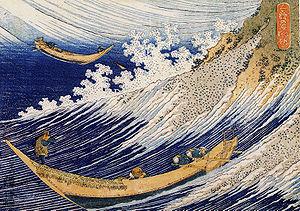
La Grande Vague de Kanagawa, plus connue sous le nom de La Vague, est une célèbre estampe japonaise du peintre japonais spécialiste de l'ukiyo-e, Hokusai, publiée en 1830 ou en 1831 pendant l'époque d'Edo.